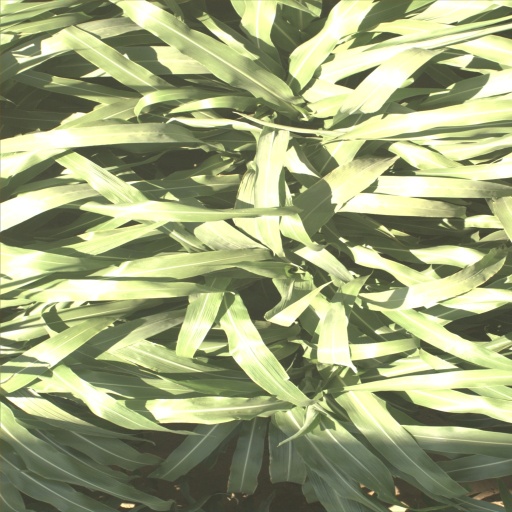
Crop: sorghum